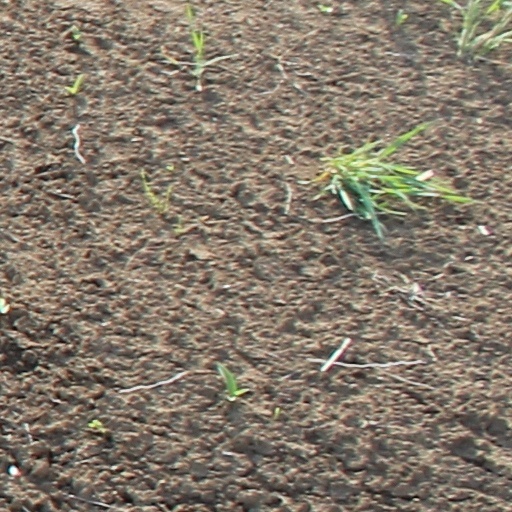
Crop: wheat